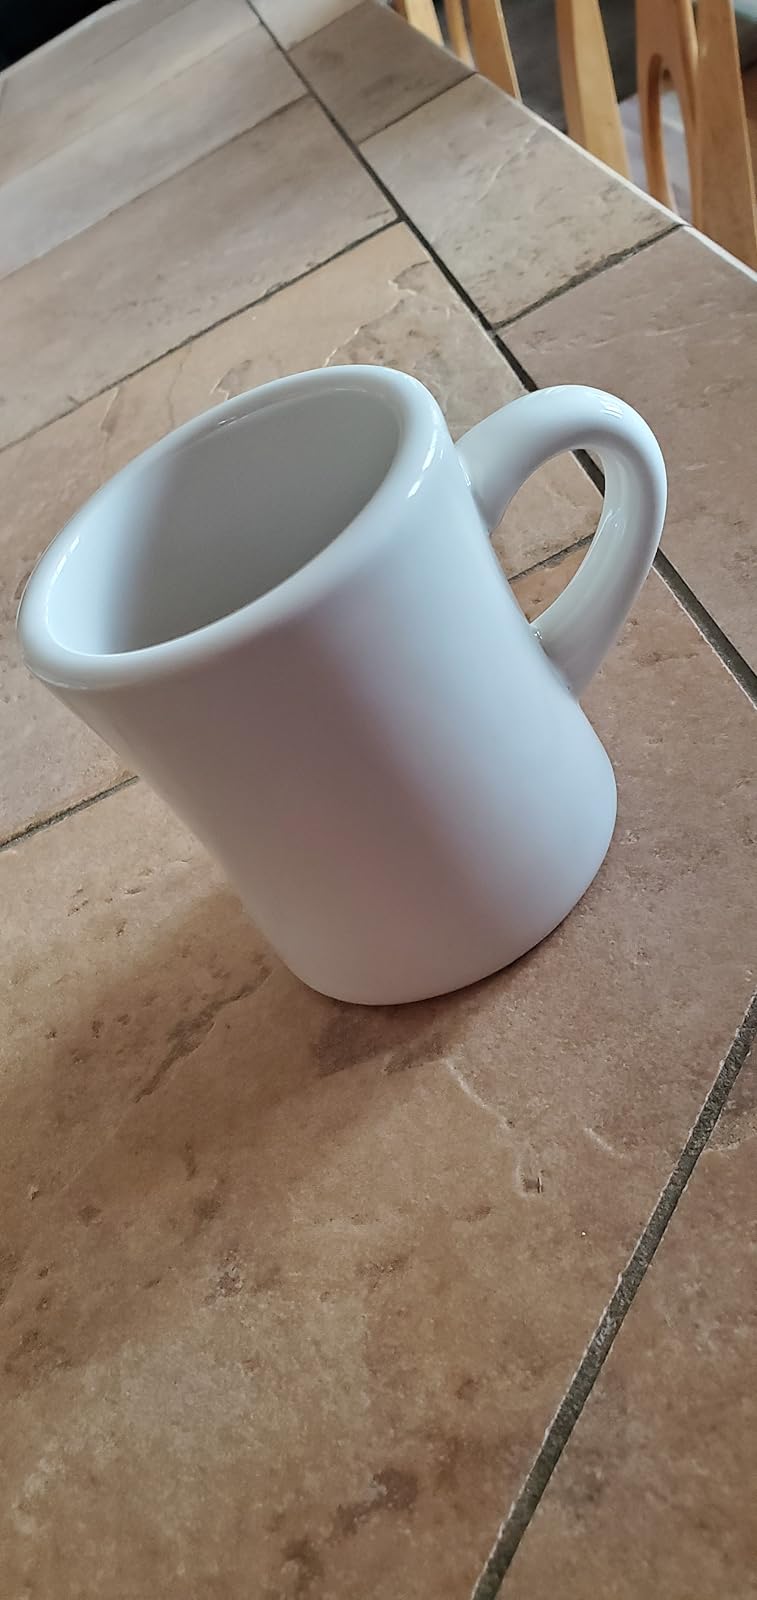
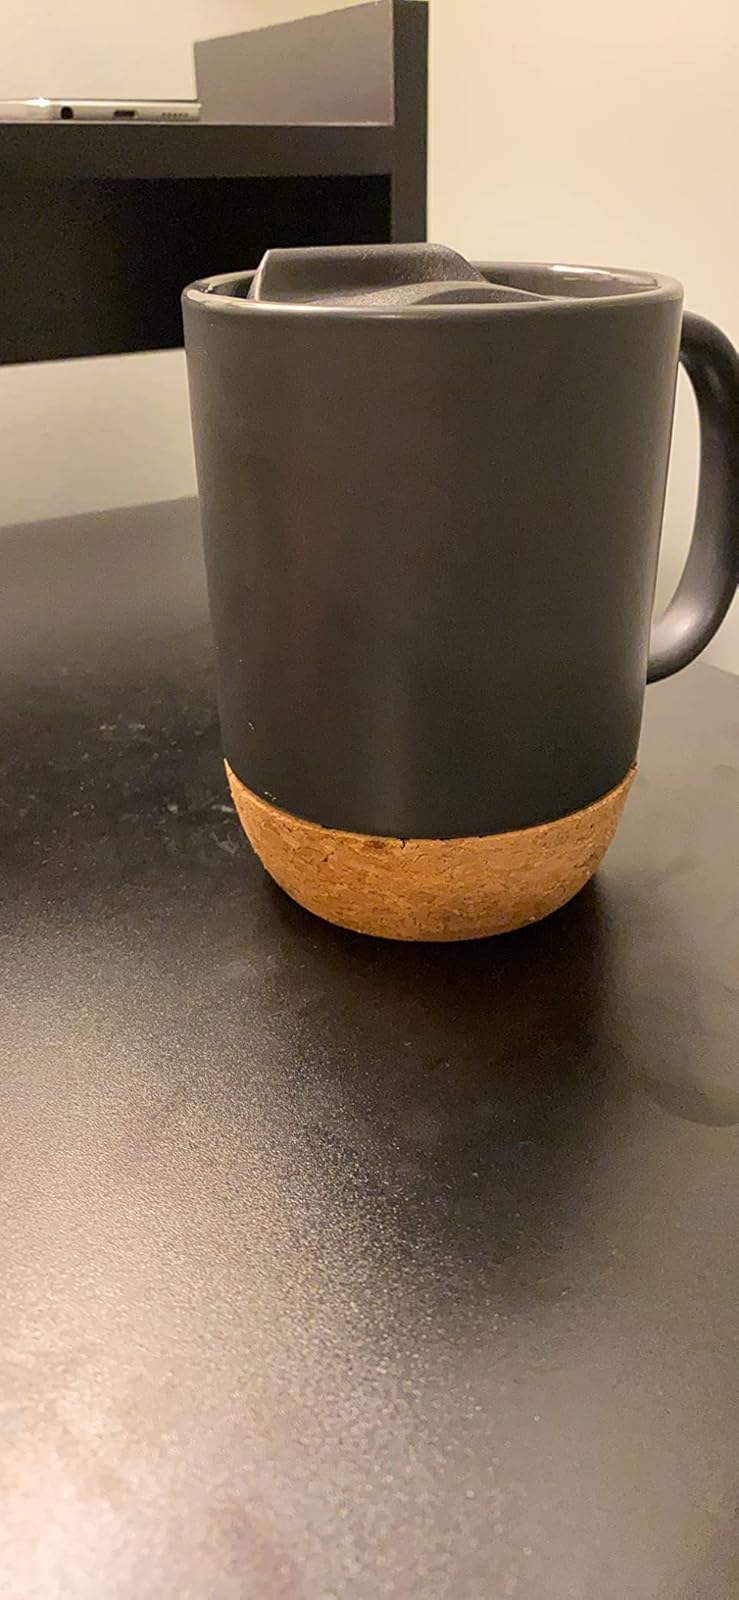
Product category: items_mug
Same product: no